St. Mary's Orthodox Valiyapally

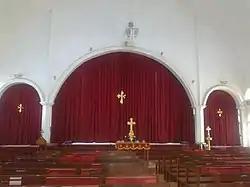
The Interior of the Church as on 2011

On 25 January 2009, St. Mary's Orthodox Church was declared as St. Mary's Orthodox Valiyapally by the Kalpana of Bava Thirumeni by the then Diocese Bishop H. G Dr. Yakob Mar Irenaios.